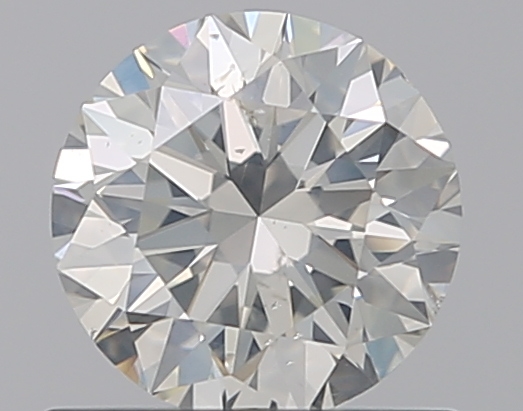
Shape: round
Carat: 0.75
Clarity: SI2
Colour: J
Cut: EX
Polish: EX
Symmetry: EX
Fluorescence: F
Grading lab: GIA
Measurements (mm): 5.84 x 5.88 x 3.6